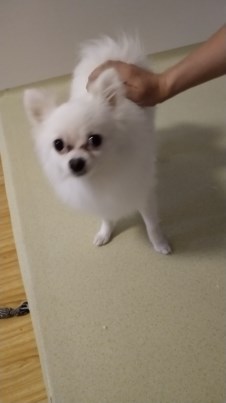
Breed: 1936-n000005-Pomeranian